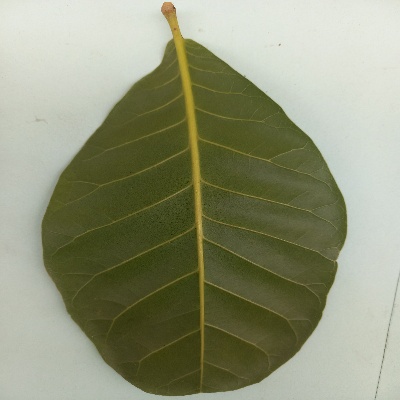
Crop: Cashew
Condition: healthy